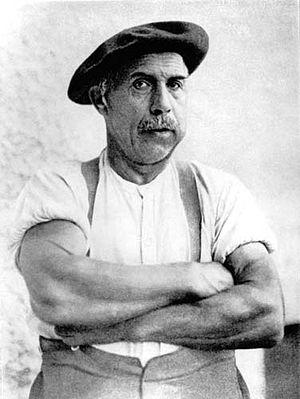
Portrait d'Adolf Wöfli Español: Adolf Wölfli Italiano: Adolf Wölfli Svenska: Adolf Wölfli
Adolf Wölfli, né le 29 février 1864 à Berne et décédé dans un asile de Berne le 6 novembre 1930, est un artiste suisse d'art brut.